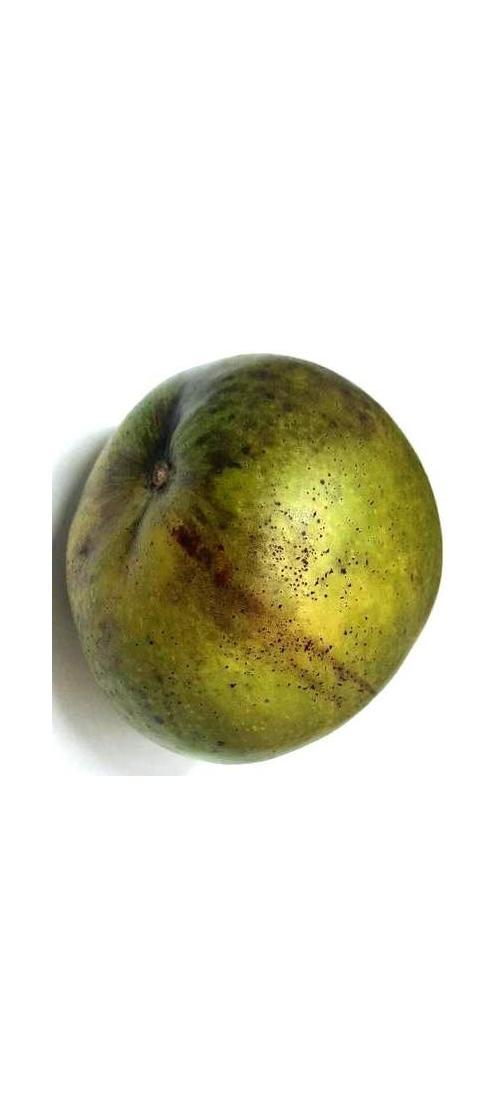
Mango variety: Bari-4